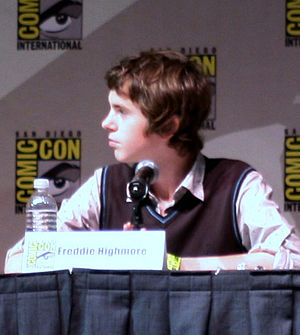
Freddie Highmore
Freddie Highmore ved Comic-Con International i 2009
Alfred Thomas Highmore er en engelsk skuespiller, som er bedst kendt for sin rolle som Charlie i Charlie og Chokoladefabrikken, som Arthur i Arthur og Minimoyserne og i Spiderwick Fortælingerne, som tvillingerne Simon og Jared Grace. Han er også med i August Rush, i rollen som Evan Taylor.